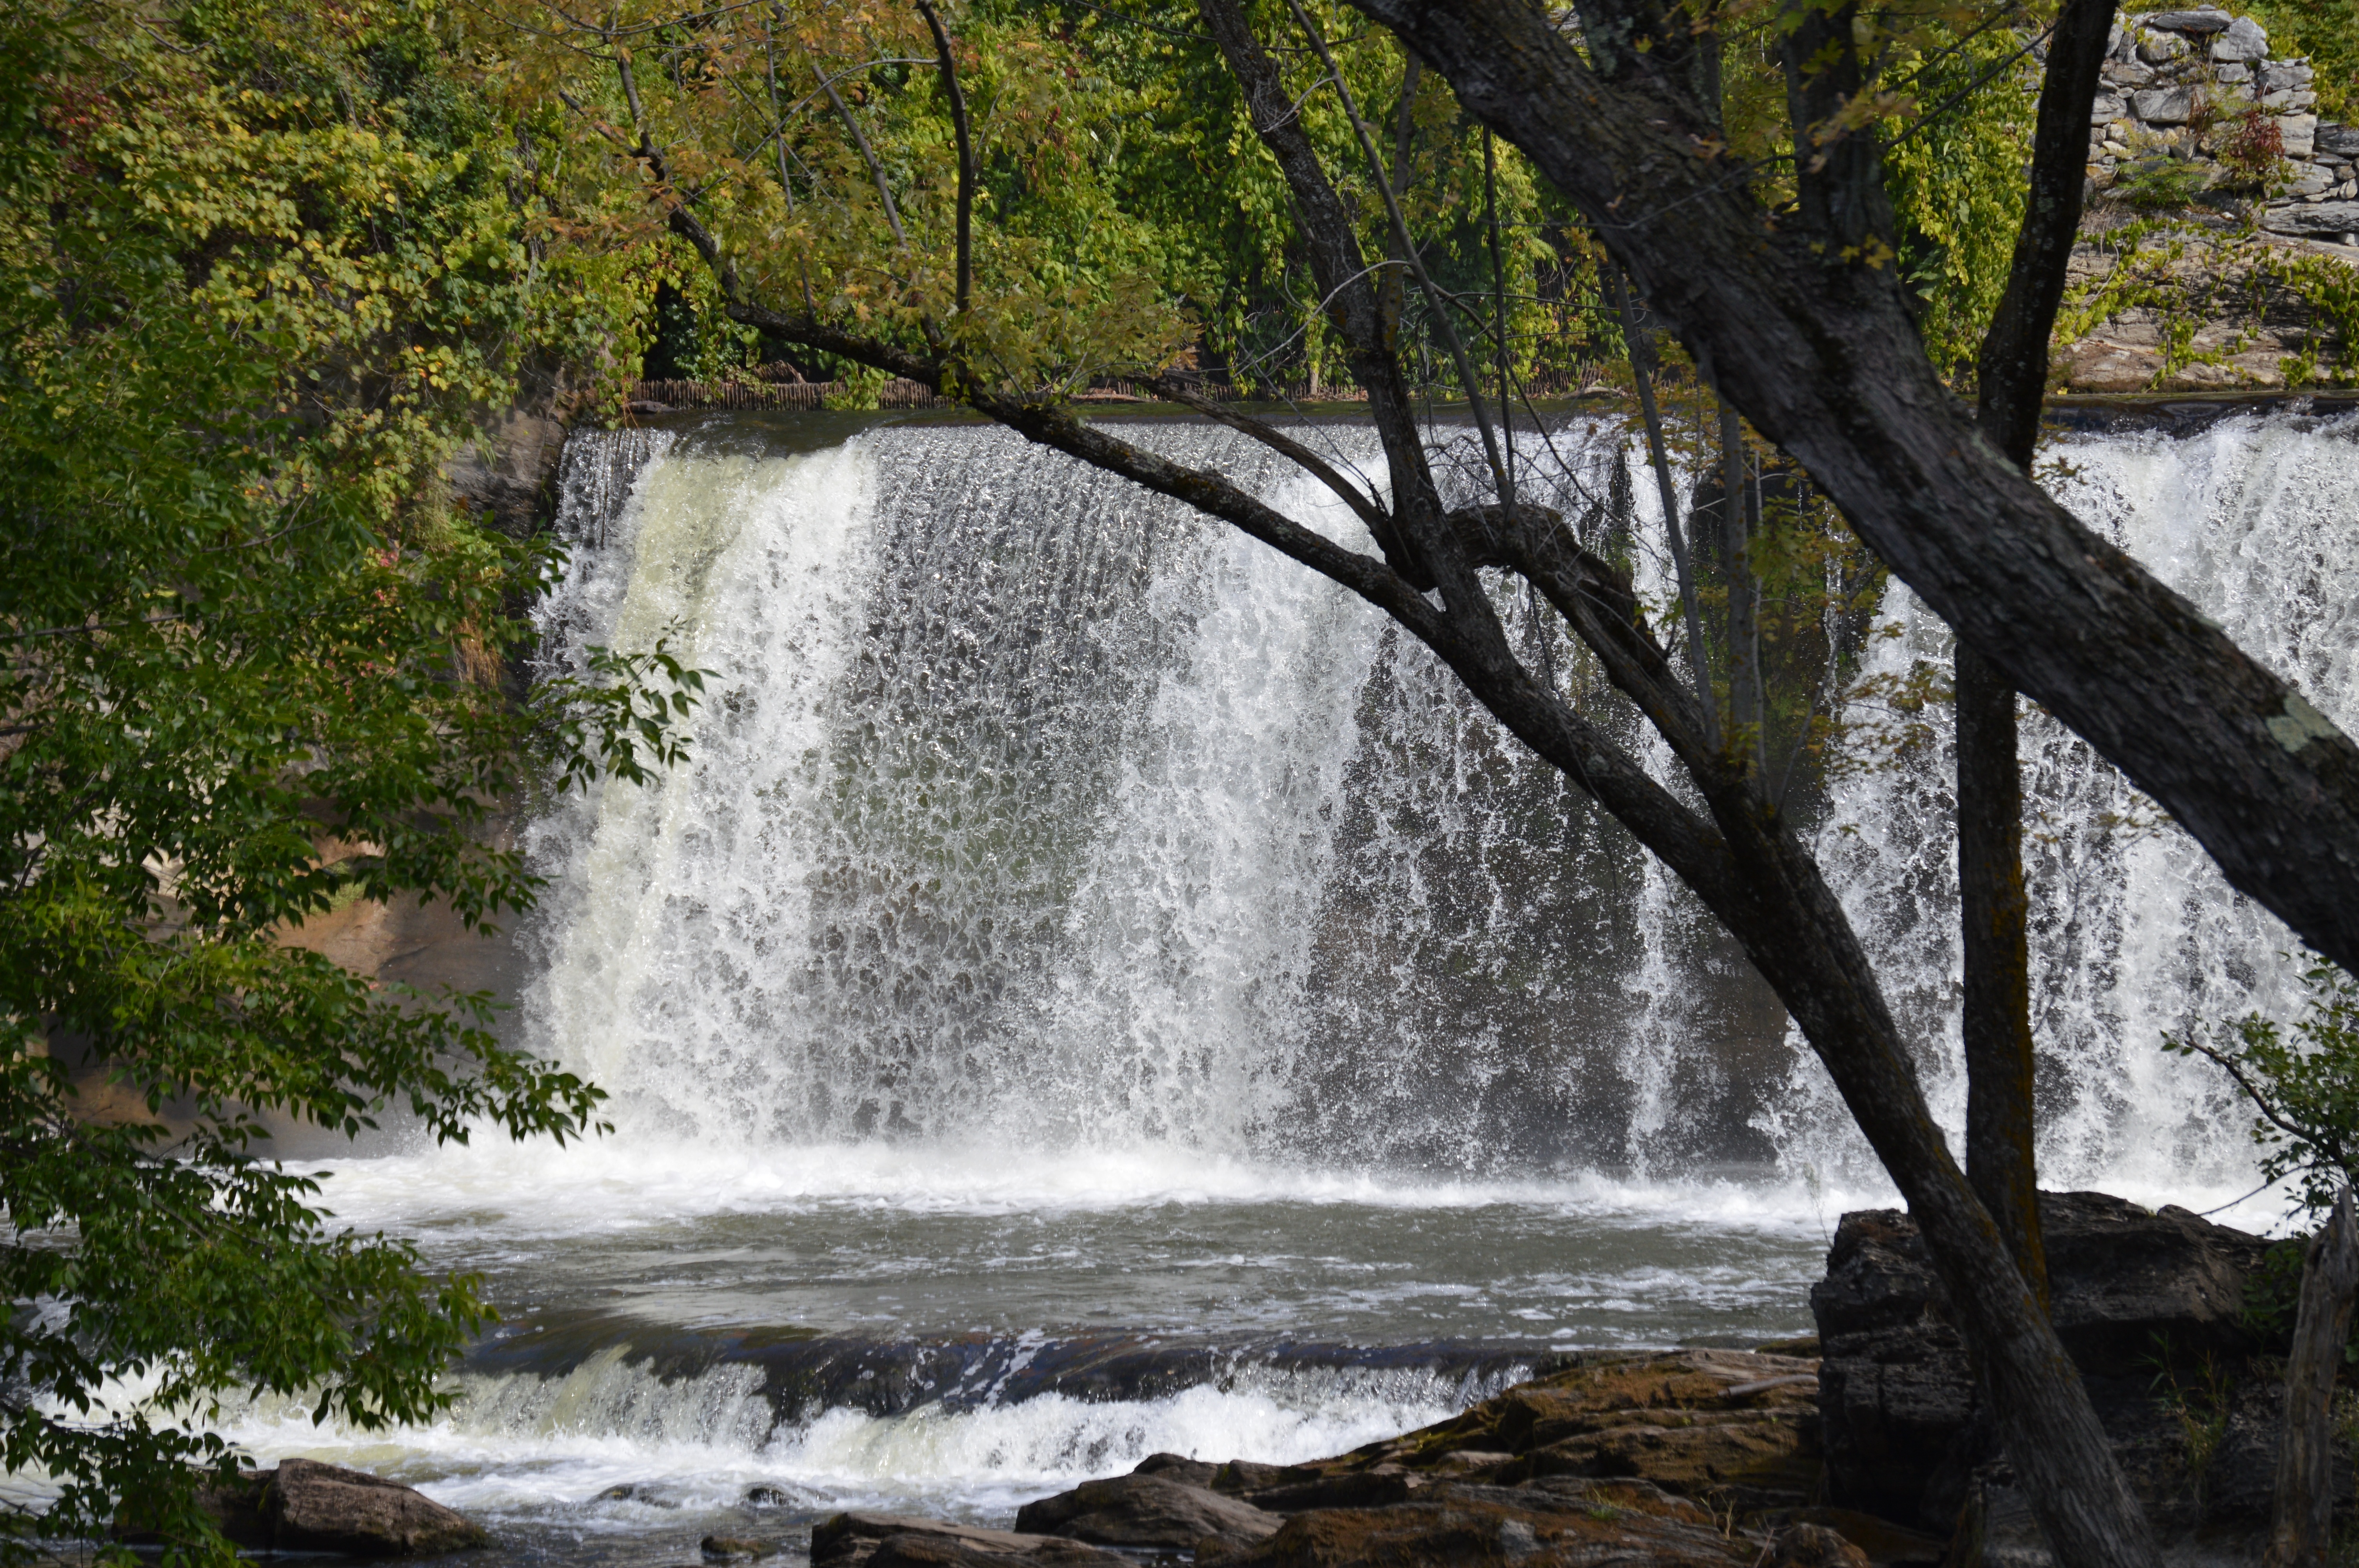
landscape, tree, water, nature, outdoor, waterfall, river, stream, natural, autumn, body of water, wasserfall, water feature, watercourse